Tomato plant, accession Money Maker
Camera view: bottom (45 deg); turntable rotation: 30 degrees
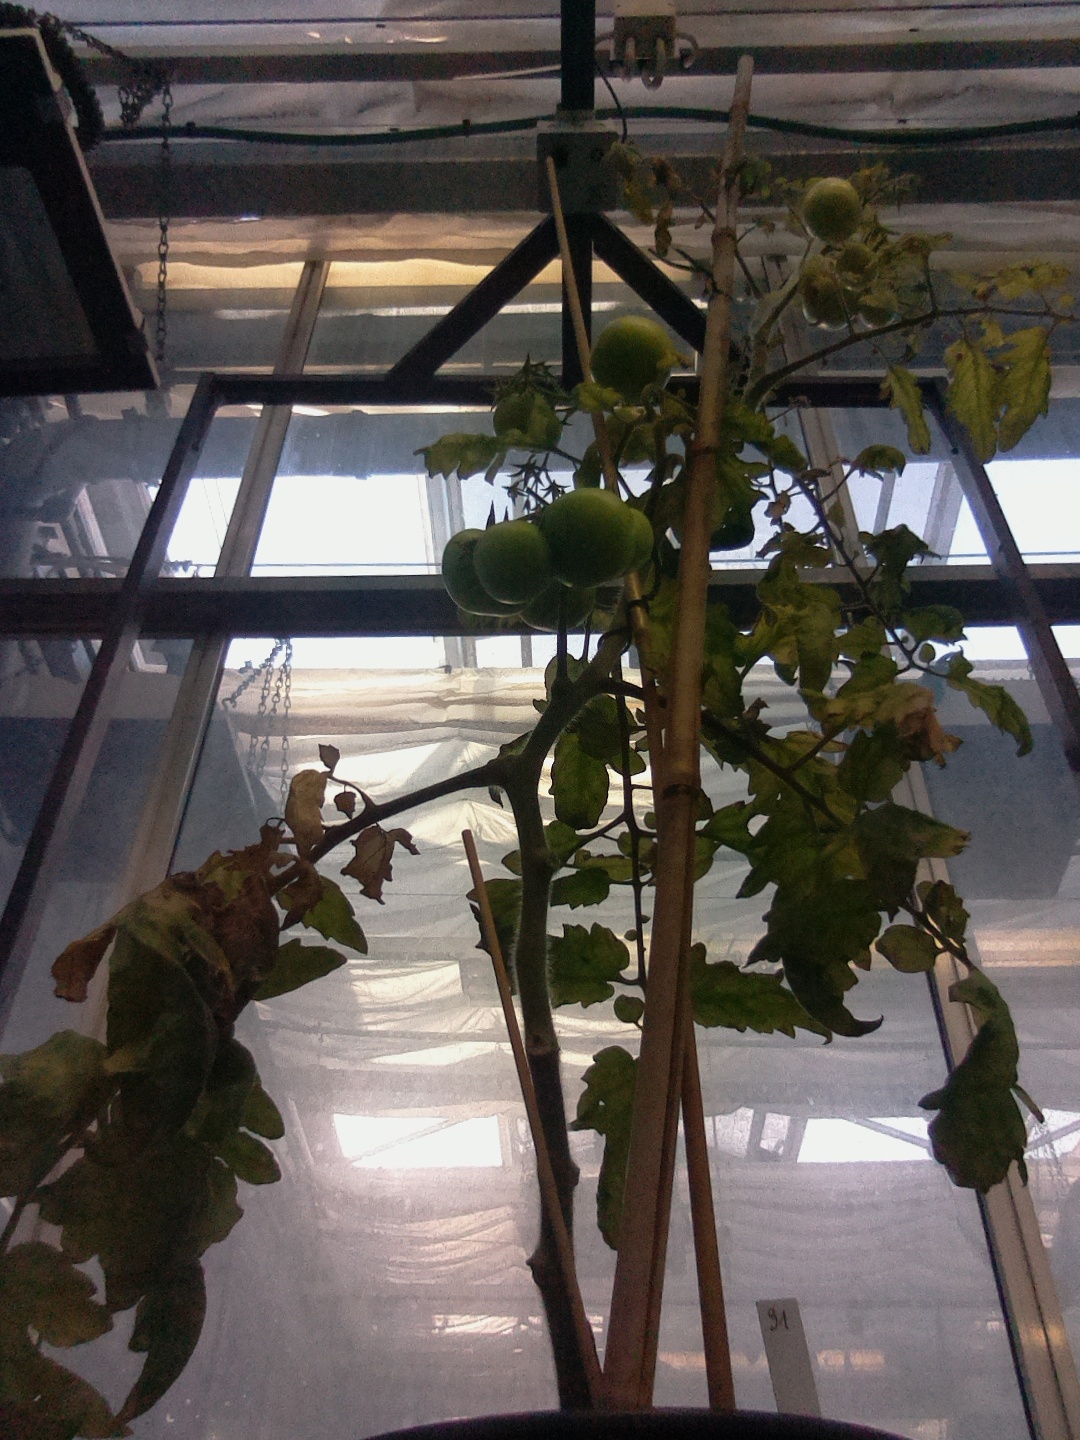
BBCH growth stage 79: 90% -100% of final fruit size